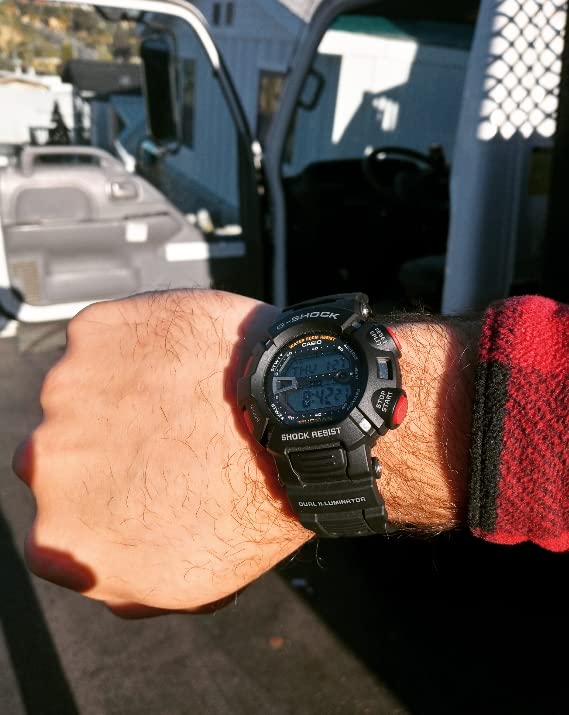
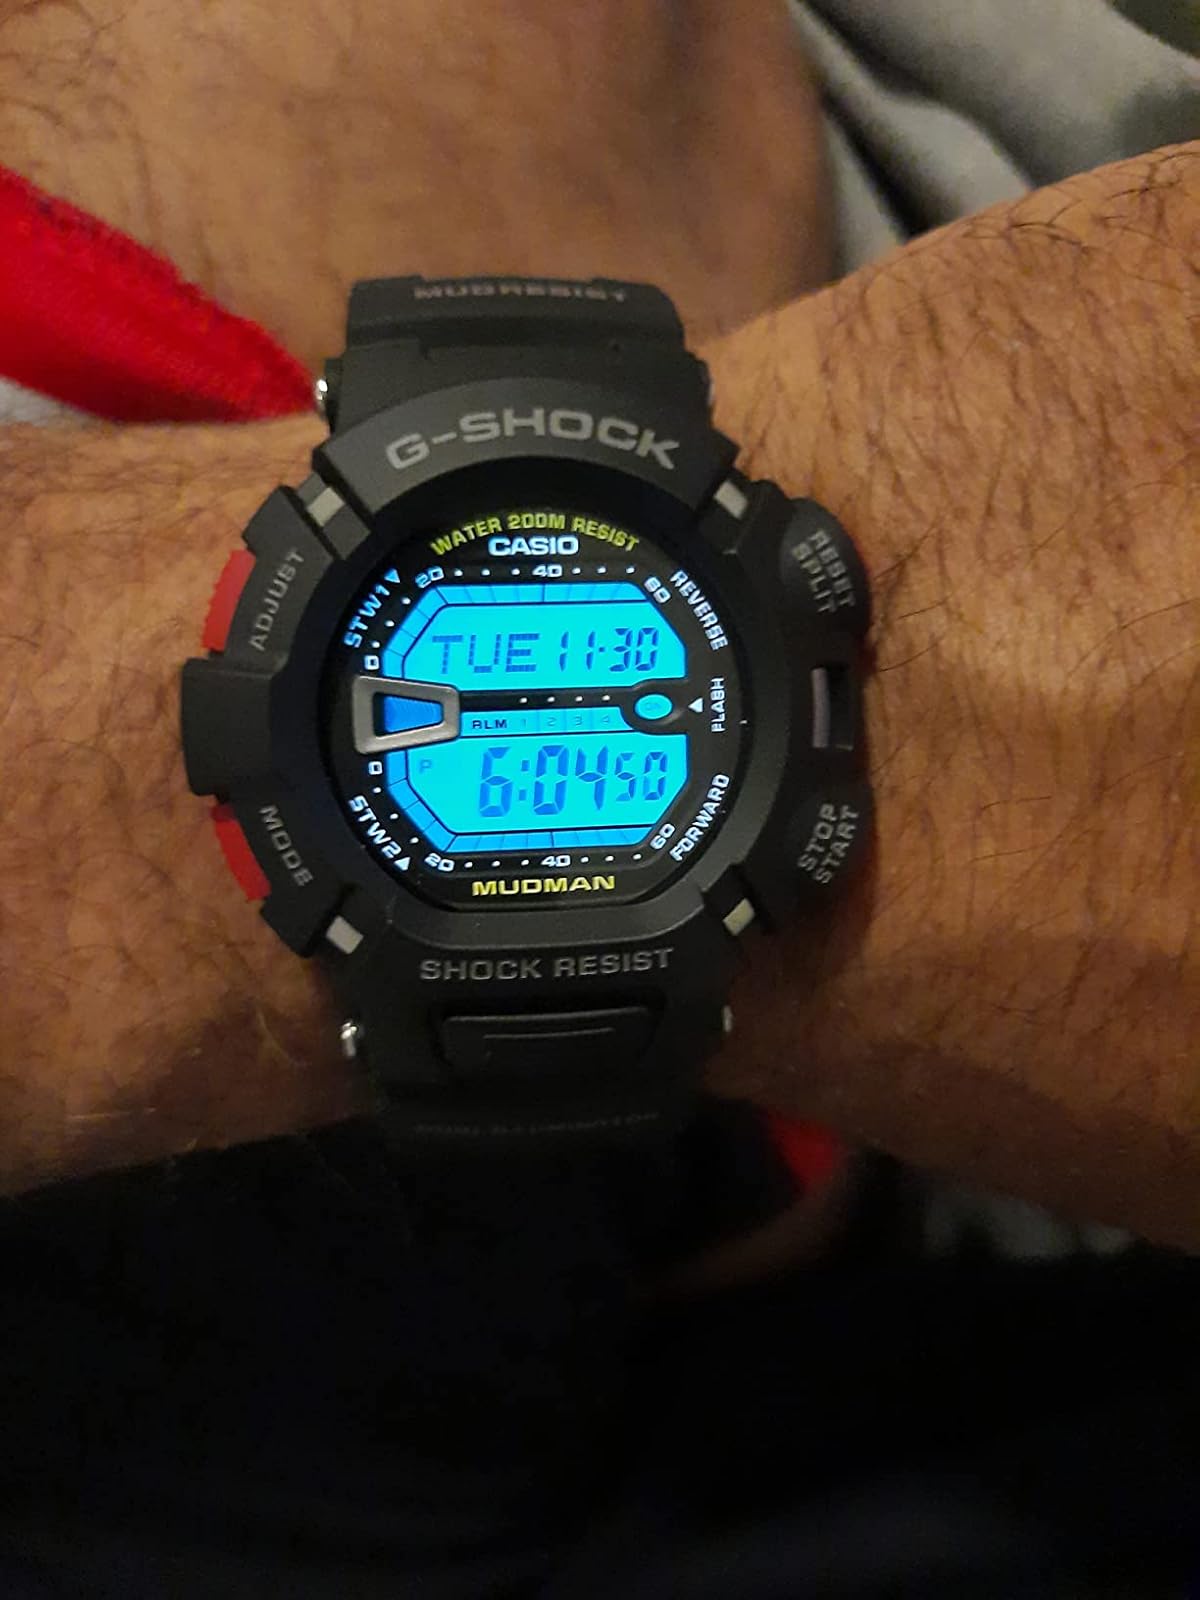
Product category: accessories_watch
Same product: yes